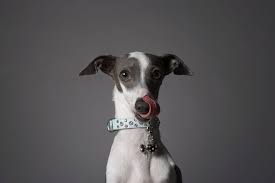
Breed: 238-n000099-Italian_greyhound